Oregon boundary dispute

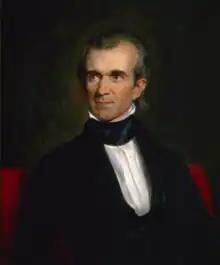
President James K. Polk was elected in 1844 in part from his support for substantial claims against the British. Much of this rhetoric was to make the United Kingdom accept the long tabled proposed division along the 49th parallel.

The Hudson's Bay Company (HBC) merged with the North West Company in 1821 and assumed its various fur trading stations. The HBC held a license among British subjects to trade with the populous aboriginal peoples of the region, and its network of trading posts and routes extended southward from New Caledonia, another HBC fur-trade district, into the Columbia basin (most of New Caledonia lay south of 54°40'N). The HBC's headquarters for the entire region became established at Fort Vancouver (modern Vancouver, Washington) in 1824. During that year George Simpson while discussing the company's "uncertain tenure of the Columbia" with Governor Colville, discussed the possibility of closing operations along the river. "If the Americans settle on the mouth of the Columbia it would in my opinion be necessary to abandon the Coast [south of the river]". Simpson stated, with the company posts to "move to the Northward". At its pinnacle in the late 1830s and early 1840s, Fort Vancouver watched over 34 outposts, 24 ports, six ships, and 600 employees.